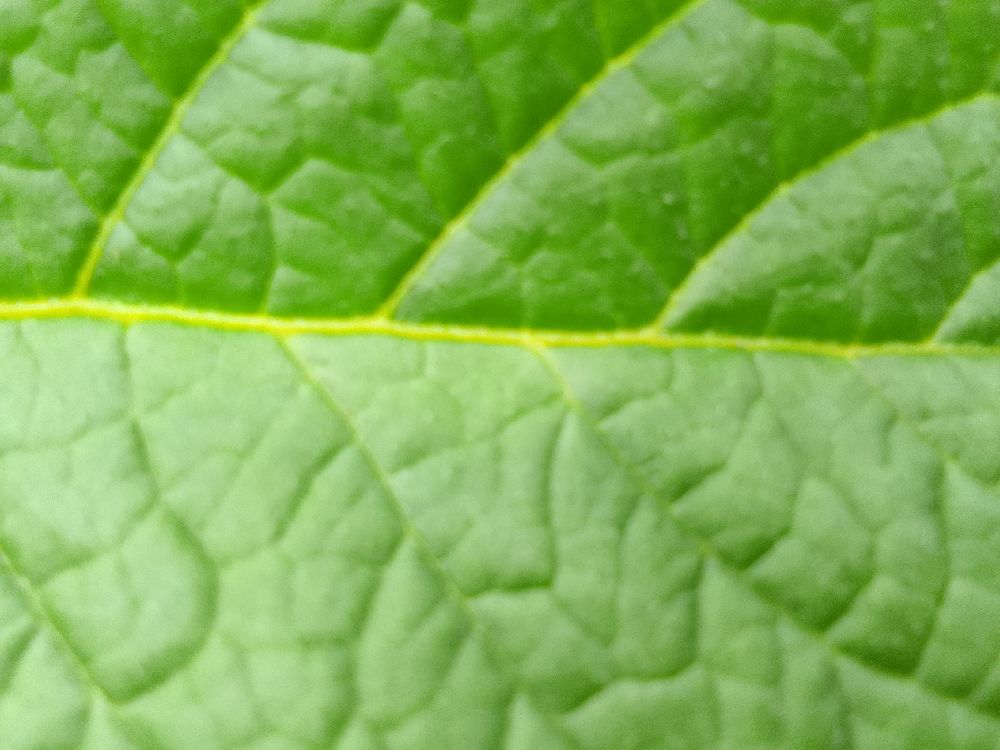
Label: Healthy